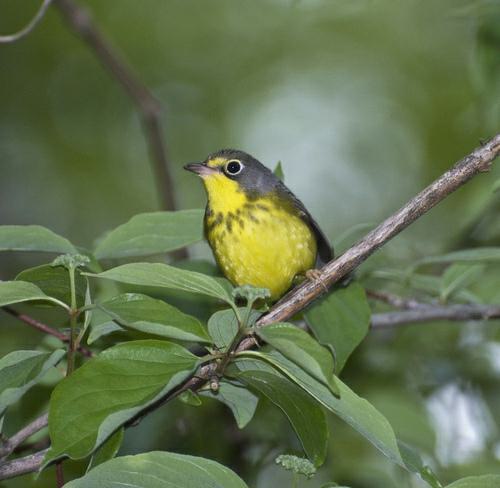
A photo of a canada warbler